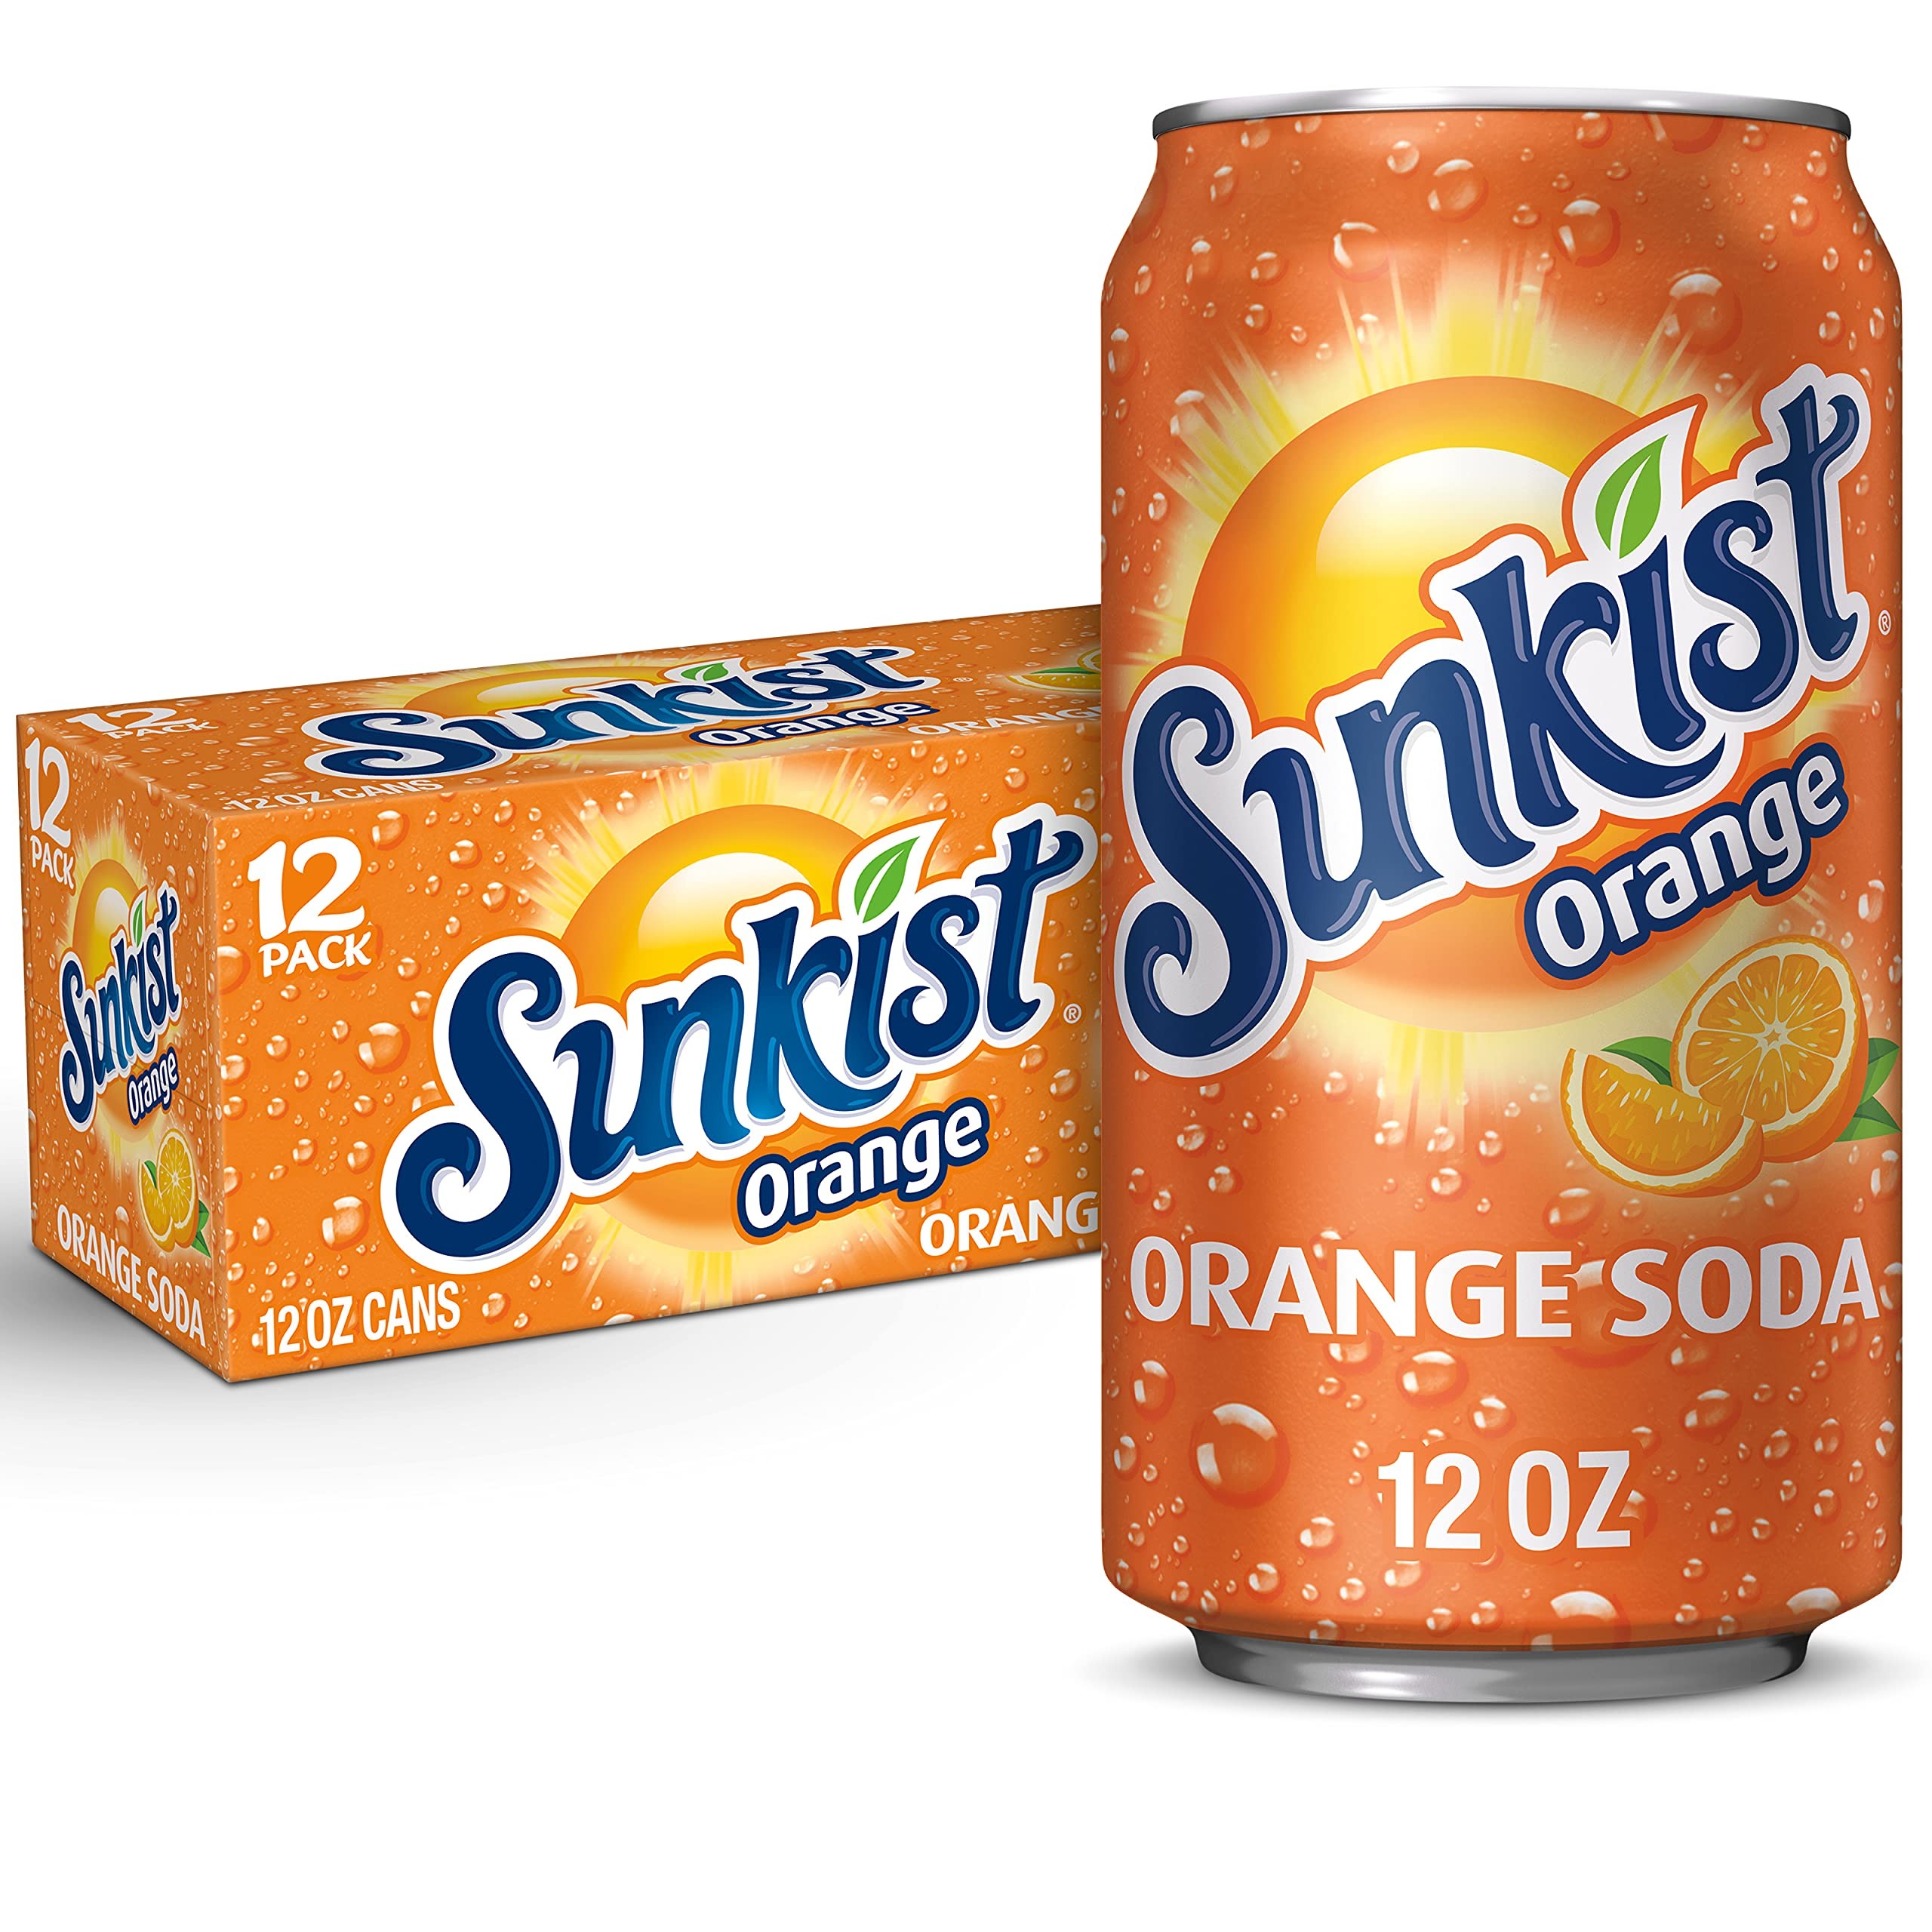
Item Name: Sunkist Orange Soda, 12 fl oz cans, 12 pack
Bullet Point 1: BOLD ORANGE TASTE: Beaming with bold, orange flavor, Sunkist always satisfies your thirst
Bullet Point 2: CAFFEINATED SODA: The only caffeinated orange soft drink on the market for that little bit of extra kick you won’t find anywhere else
Bullet Point 3: FAMILY TREAT: The great taste of orange soda that kids love, and adults can’t get enough of
Bullet Point 4: ORANGE TREAT: Brighten your day all year long with a burst of citrus flavor and delight in a Sunkist Orange Float when summer comes along
Bullet Point 5: TRUSTED BRAND: A favorite for flavor-seeking orange soda drinkers since its creation in 1979
Value: 144.0
Unit: Fl Oz

Price: 8.39